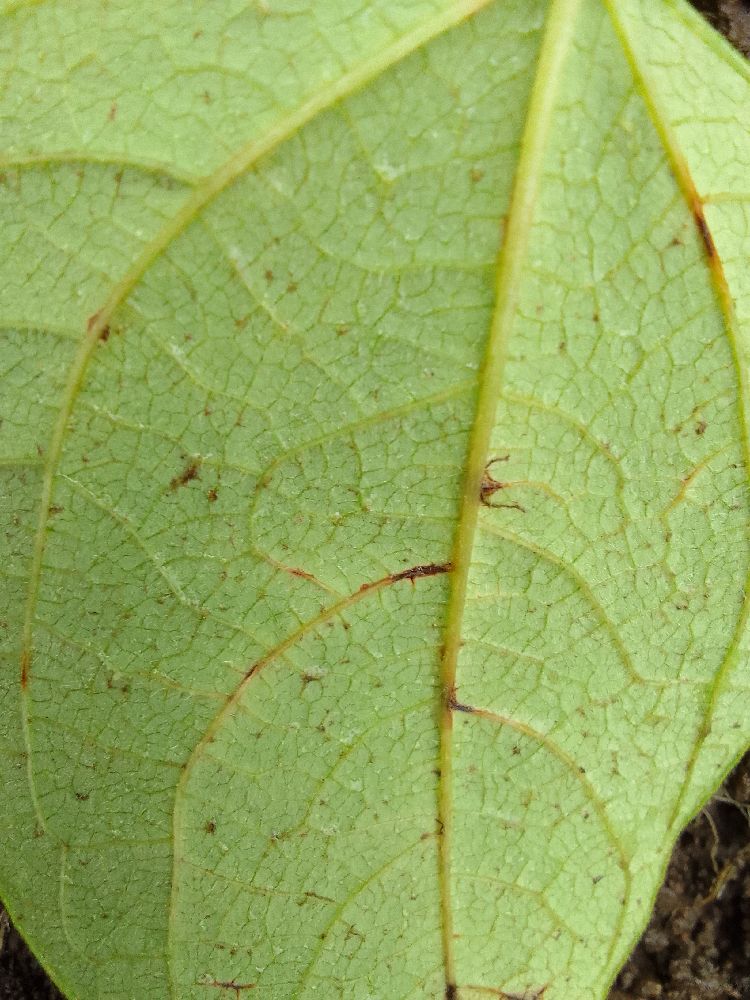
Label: anthracnose